National Association of Underwater Instructors

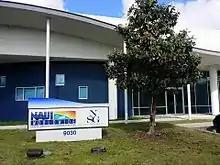
NAUI Worldwide Headquarters, located in Tampa, Florida

After Jacques-Yves Cousteau introduced the Aqua-Lung to the market, there followed a growing interest in scuba diving by the public and a subsequent need to codify the training.